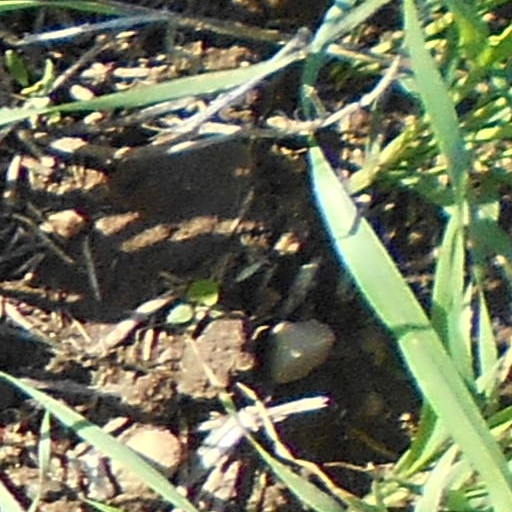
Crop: wheat